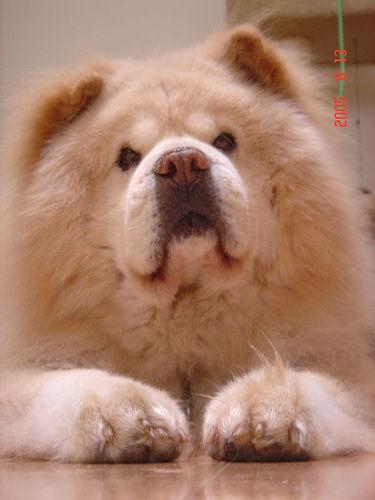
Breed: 329-n000119-chow